Subway (Homicide: Life on the Street)

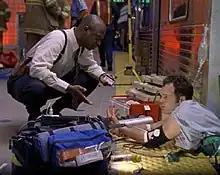
Frank Pembleton talks to John Lange, a man pinned between a subway train and platform.

"Subway" (sometimes referred to as "The Accident") is the seventh episode of of the American police television drama "", and the 84th episode overall. It first aired on NBC in the United States on December 5, 1997. In the episode, John Lange (Vincent D'Onofrio) becomes pinned between a Baltimore Metro Subway train and the station platform. The Baltimore homicide department is informed that Lange will be dead within an hour and Pembleton tries to solve the case while comforting Lange in his final minutes.